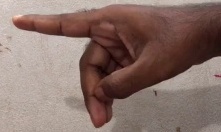
ASL sign: P